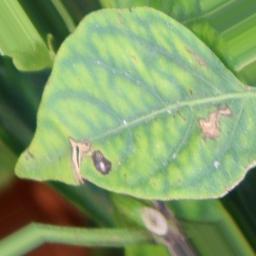
Label: nutritional